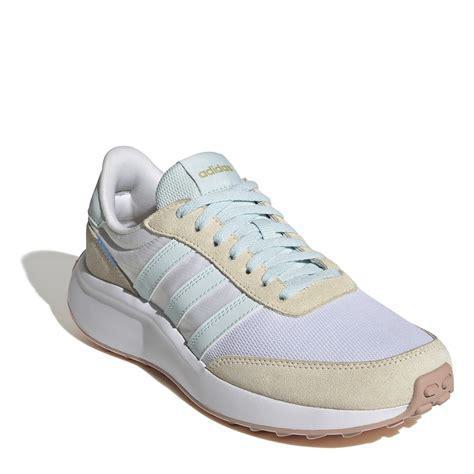
Brand: Adidas
Model: Run 70S